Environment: real
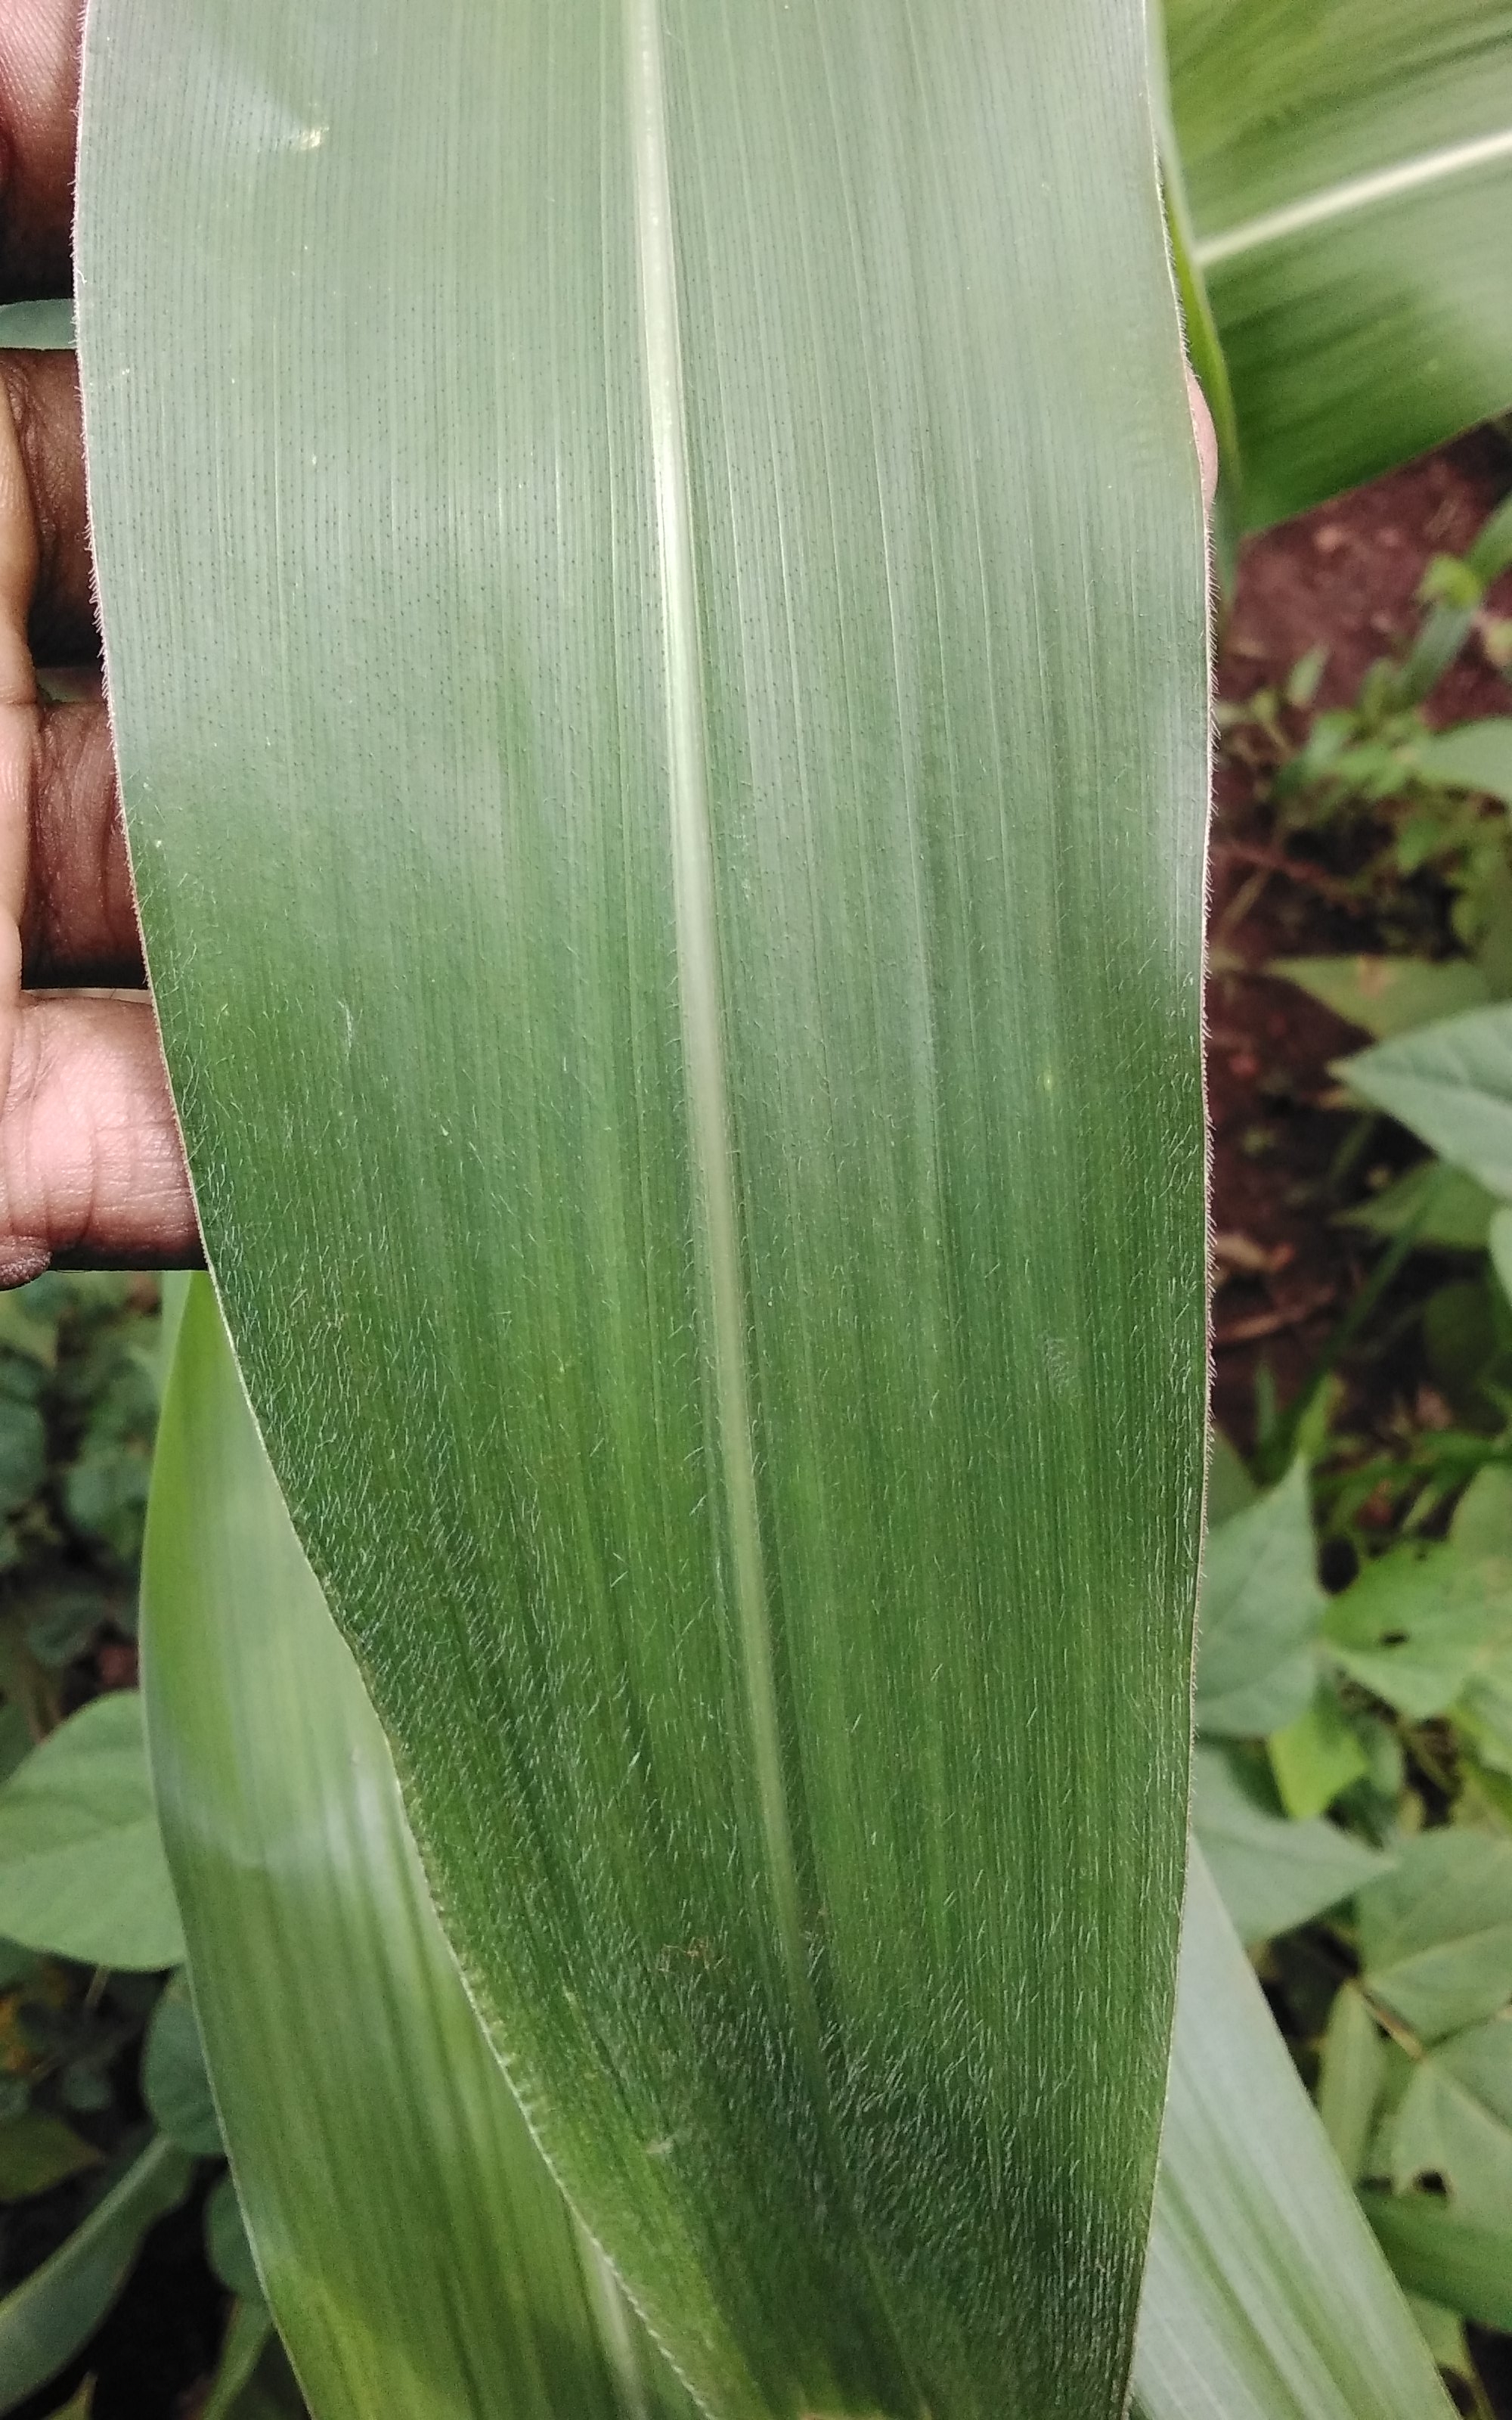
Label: healthy